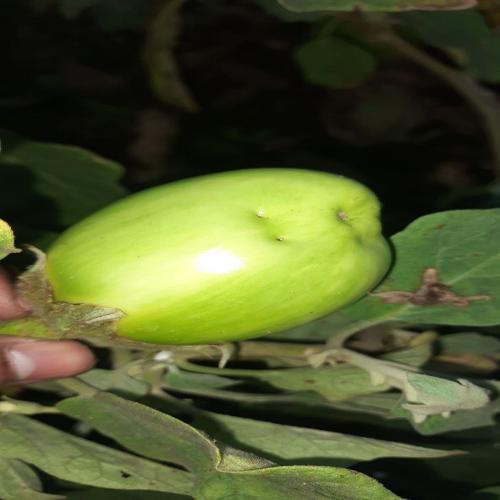
Label: Shoot and Fruit Borer